Indigenous peoples of Oceania

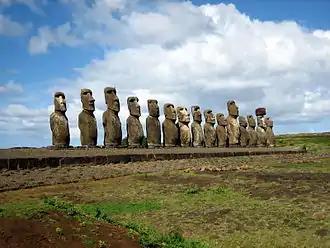
"Moai" in Ahu Tongariki, Rapa Nui

Australia and most of the islands of the Pacific Ocean were colonized in waves of migrations from Southeast Asia spanning many centuries. American, European and Japanese colonial expansion brought most of the region under foreign administration, in some cases as settler colonies that displaced or marginalized the original populations. During the 20th century several of these former colonies gained independence and nation-states were formed under local control. However, various peoples have put forward claims for indigenous recognition where their islands are still under external administration; examples include the Chamorros of Guam and the Northern Marianas, and the Marshallese of the Marshall Islands, and the Native Hawaiians of Hawaii.